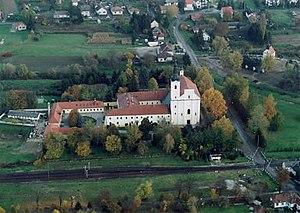
La gare de Búcsúszentlászló est une halte ferroviaire hongroise, située à Búcsúszentlászló.